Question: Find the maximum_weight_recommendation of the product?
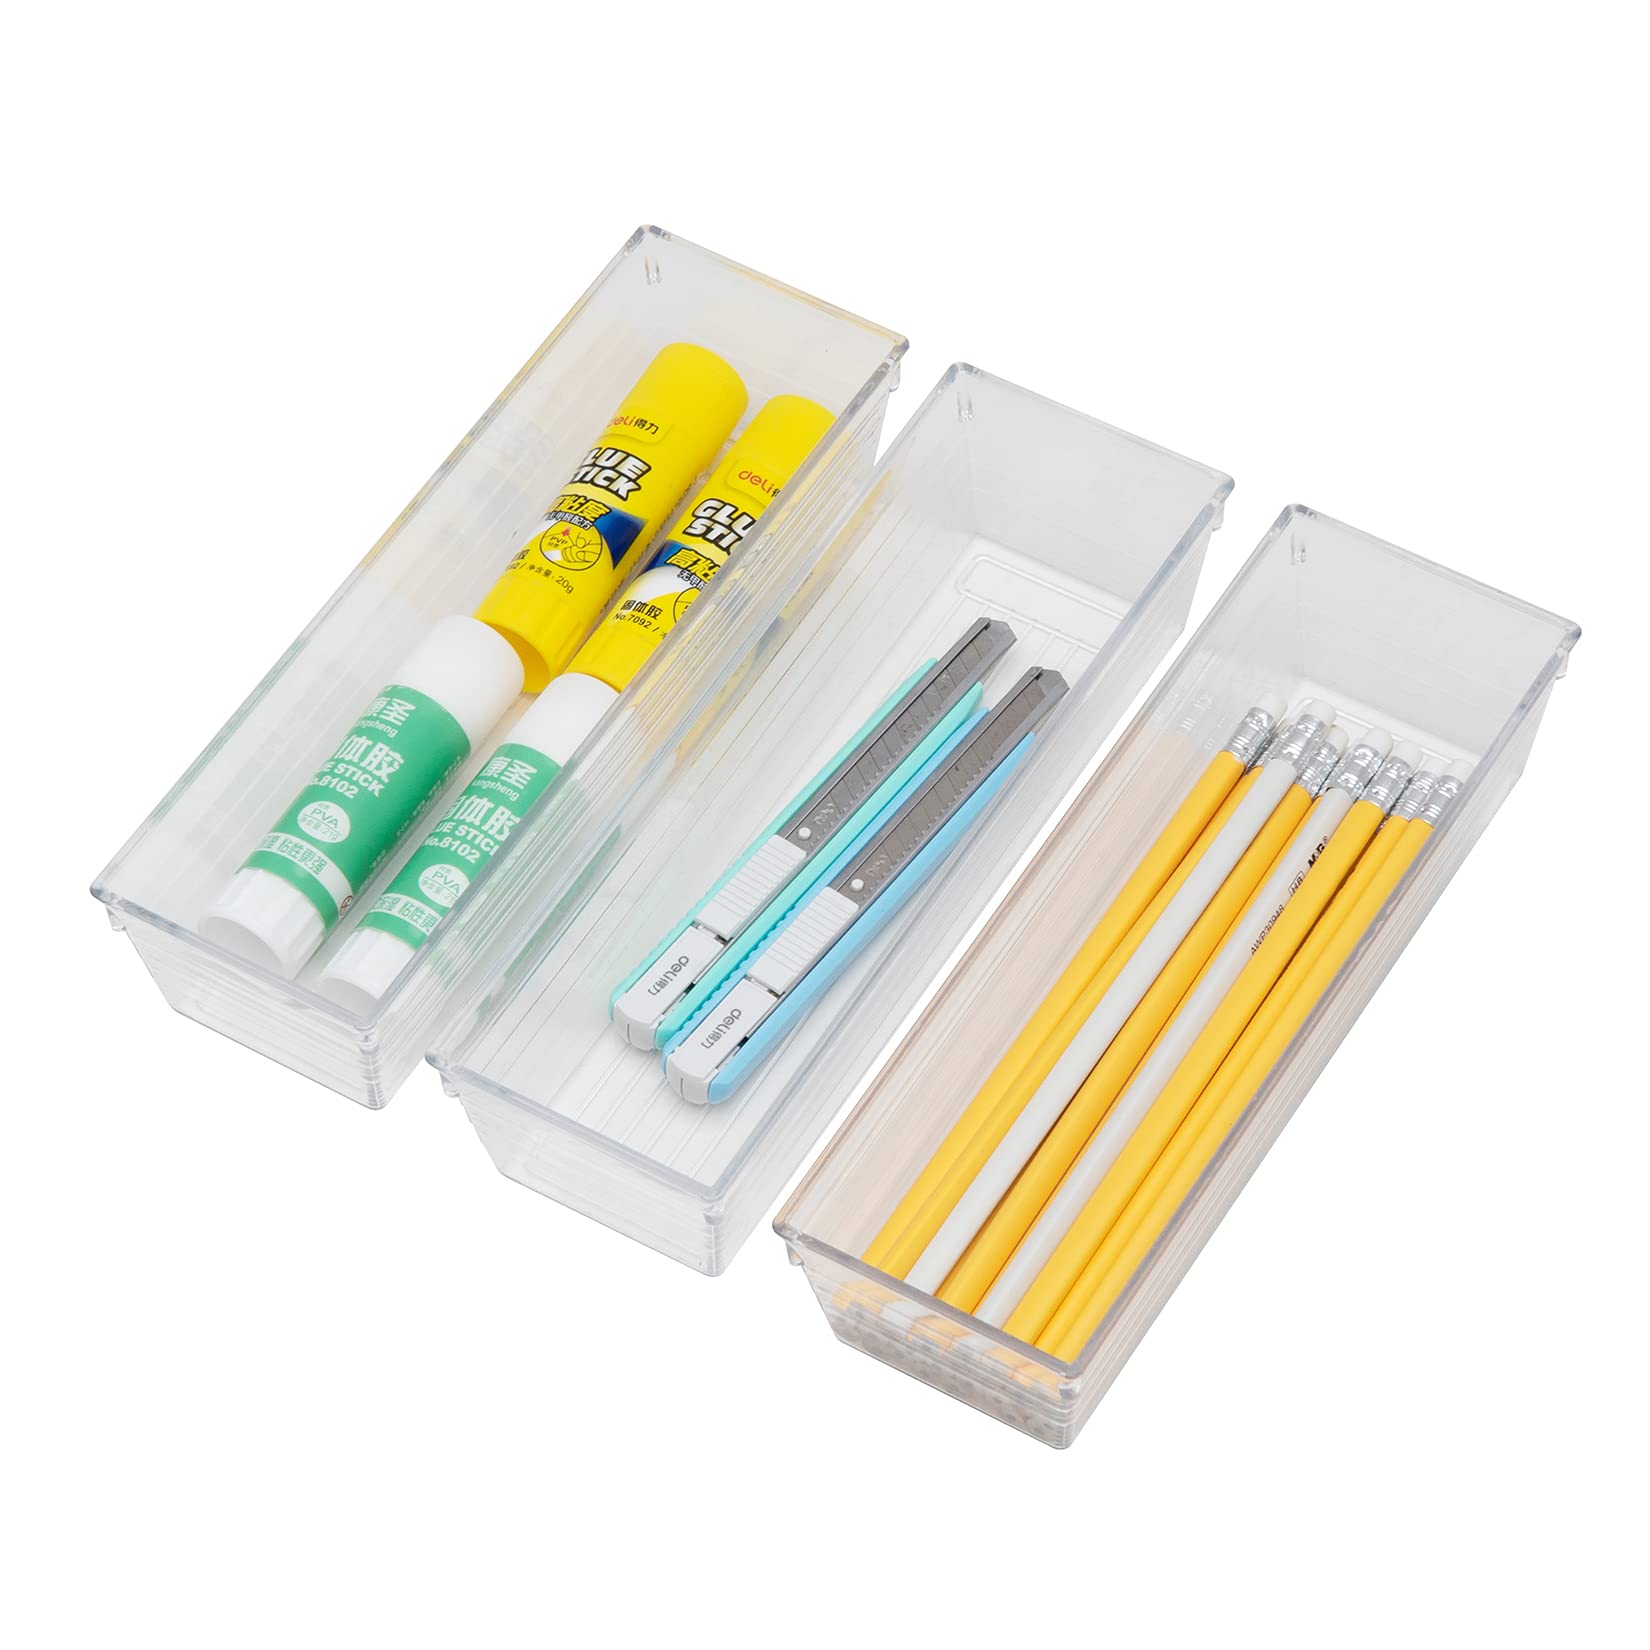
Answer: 20.0 gram